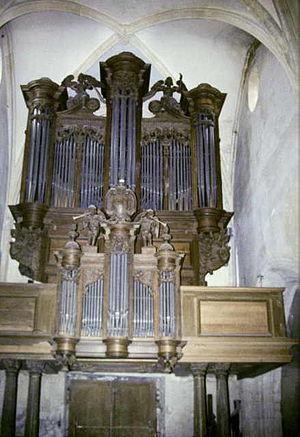
Mitry-Mory est une commune française située dans le département de Seine-et-Marne en région Île-de-France limitrophe du département de la Seine-Saint-Denis.
Giuseppe Fortunino Francesco Verdi [dʒuˈzɛppe fortuˈninoː franˈt͡ʃesko ˈverdi], né Joseph Fortunin François Verdi le 10 octobre 1813 à Roncole et mort le 27 janvier 1901 à Milan, est un compositeur romantique italien. Son œuvre, composée essentiellement d’opéras, unissant le pouvoir mélodique à la profondeur psychologique et légendaire, est l'une des plus importantes de toute l'histoire du théâtre musical.